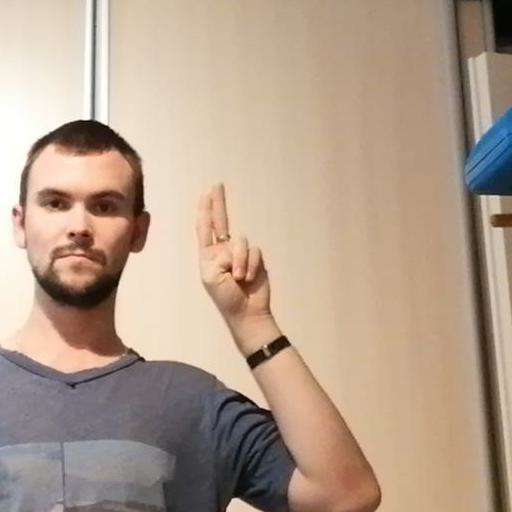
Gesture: two_up